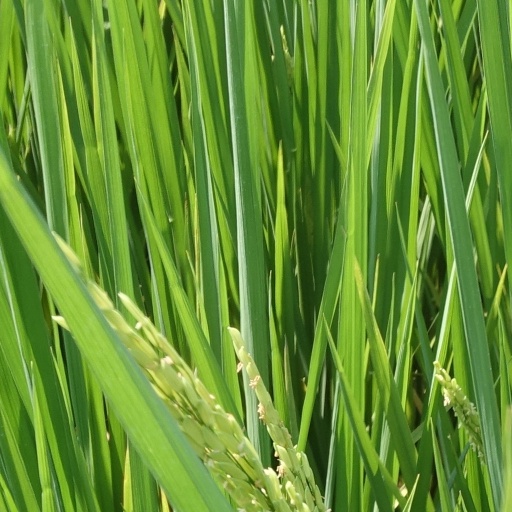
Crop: rice